Vadim Andreyev

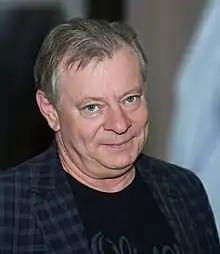

Vadim Yurievich Andreyev (born 30 March 1958) is a Soviet and Russian theater actor.